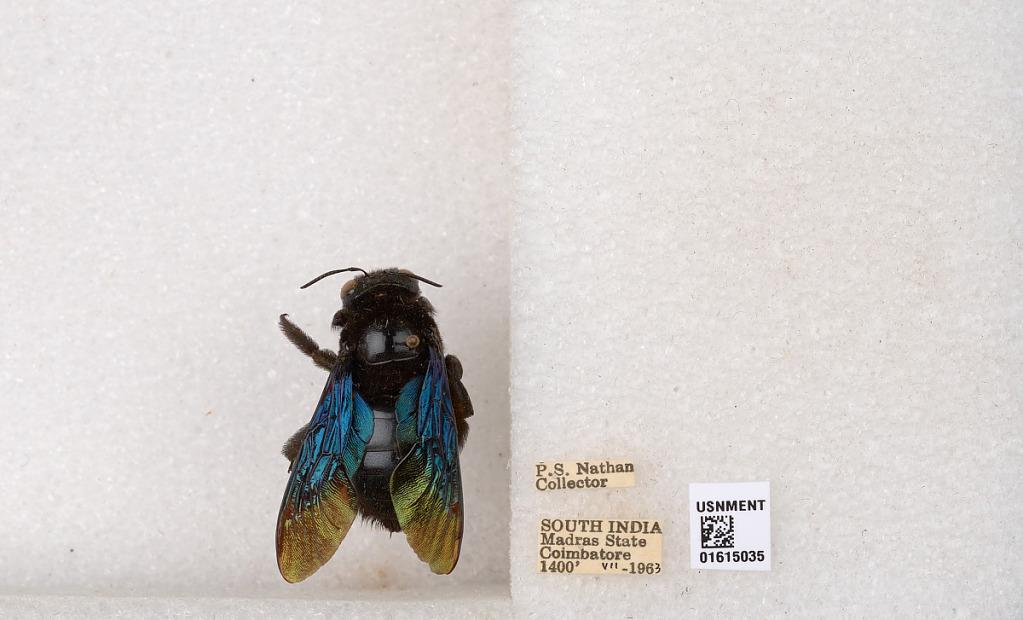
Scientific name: Xylocopa (Biluna) auripennis auripennis Lepeletier
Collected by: P. Nathan
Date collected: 1963-7-1
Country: India
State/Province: Tamil Nadu
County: Coimbatore
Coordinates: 10.9955, 76.9034